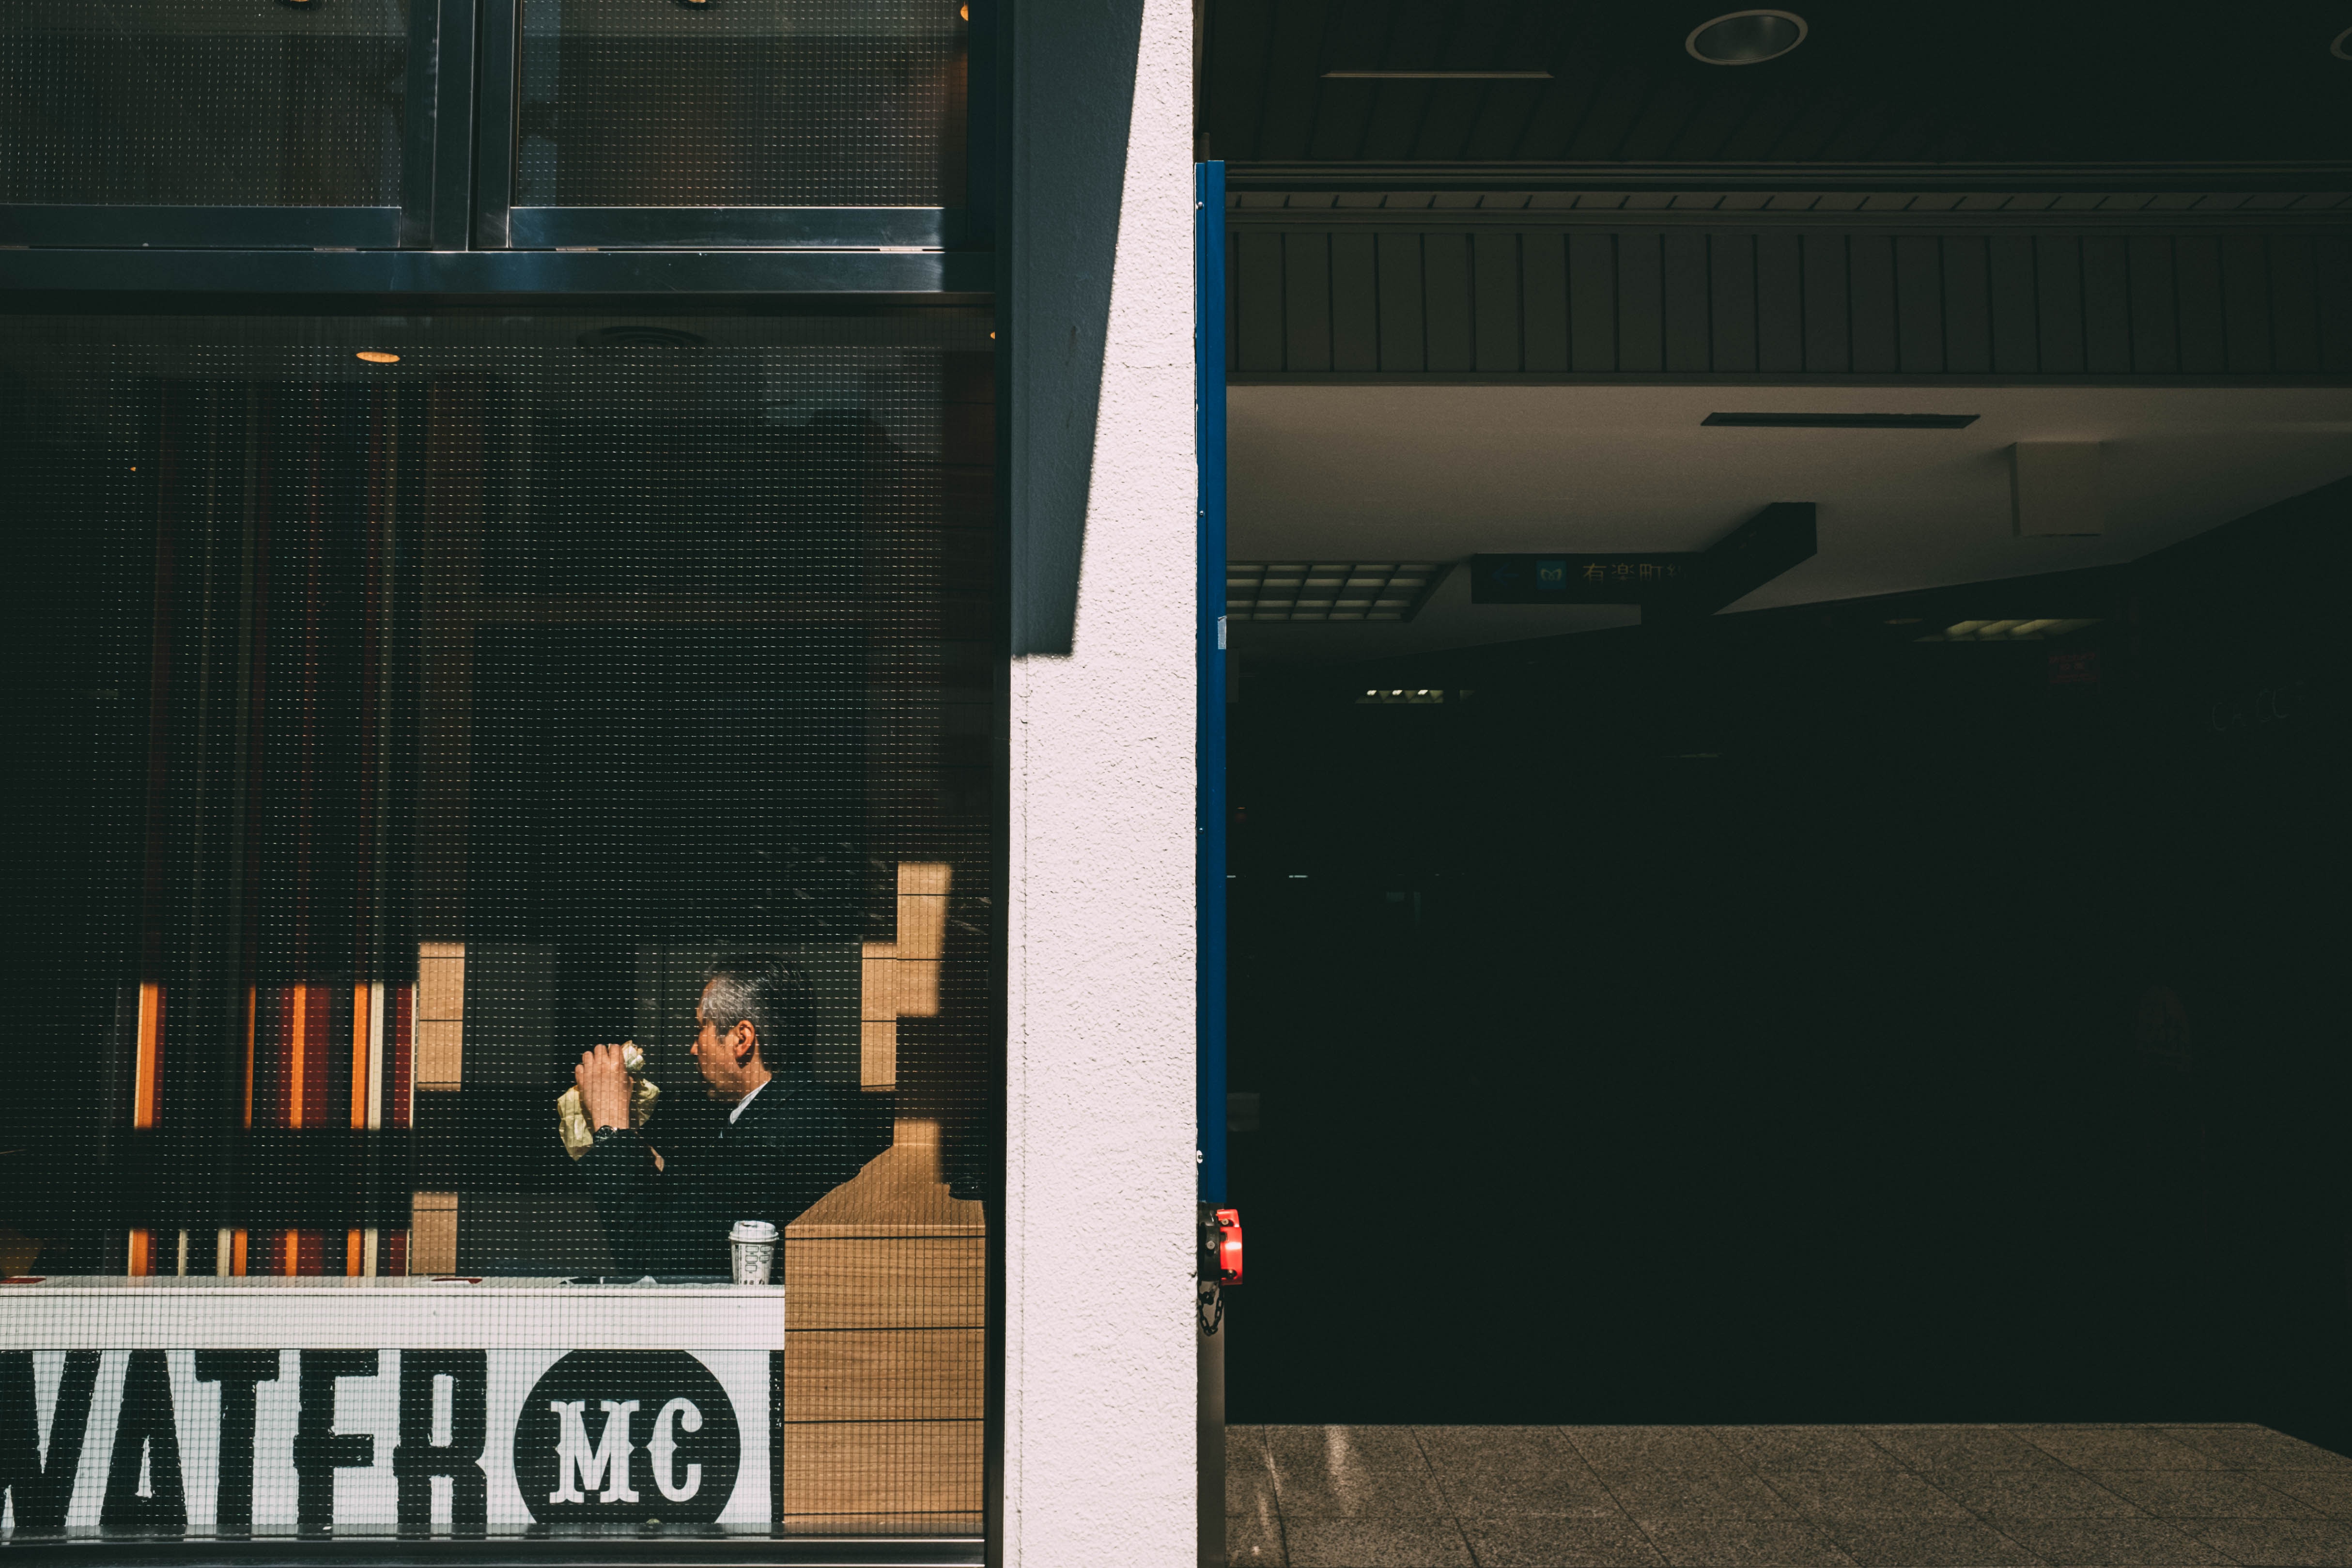
night, house, window, building, advertising, darkness, angle, urban area